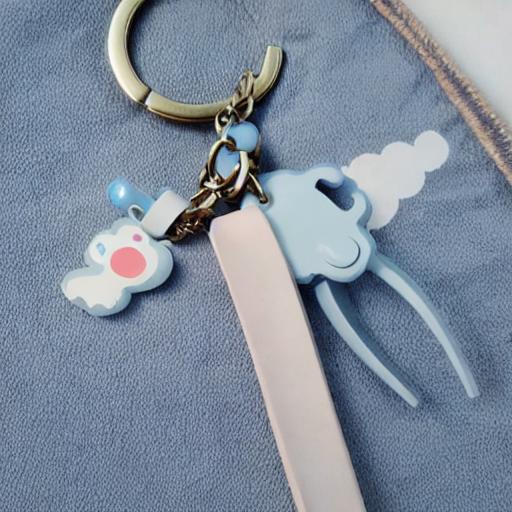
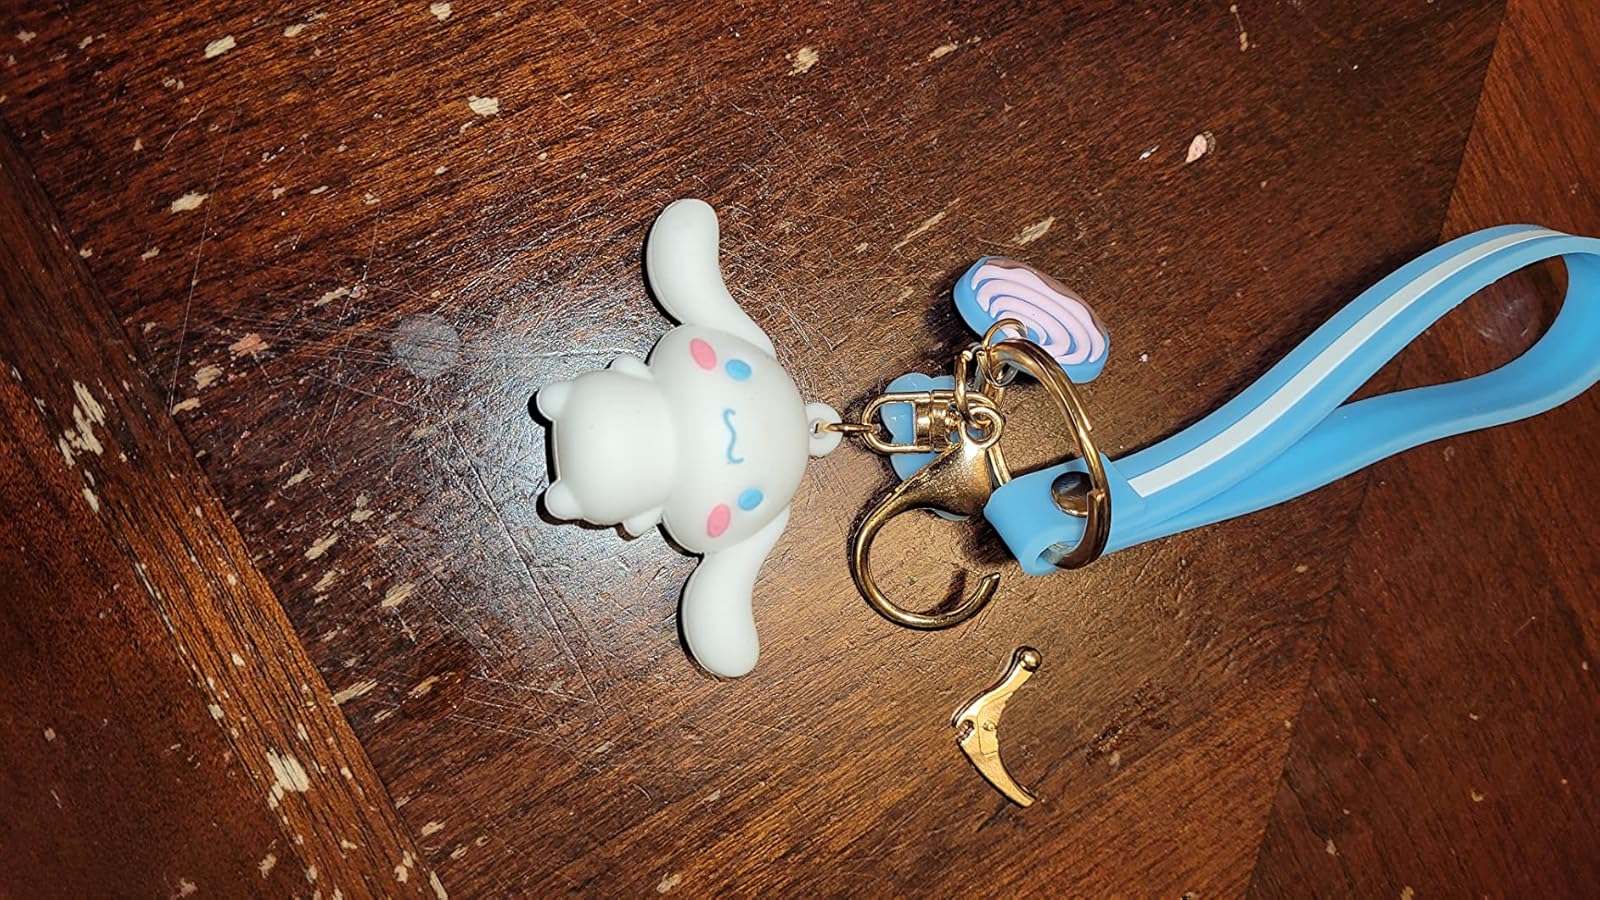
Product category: accessories_keychain
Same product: no